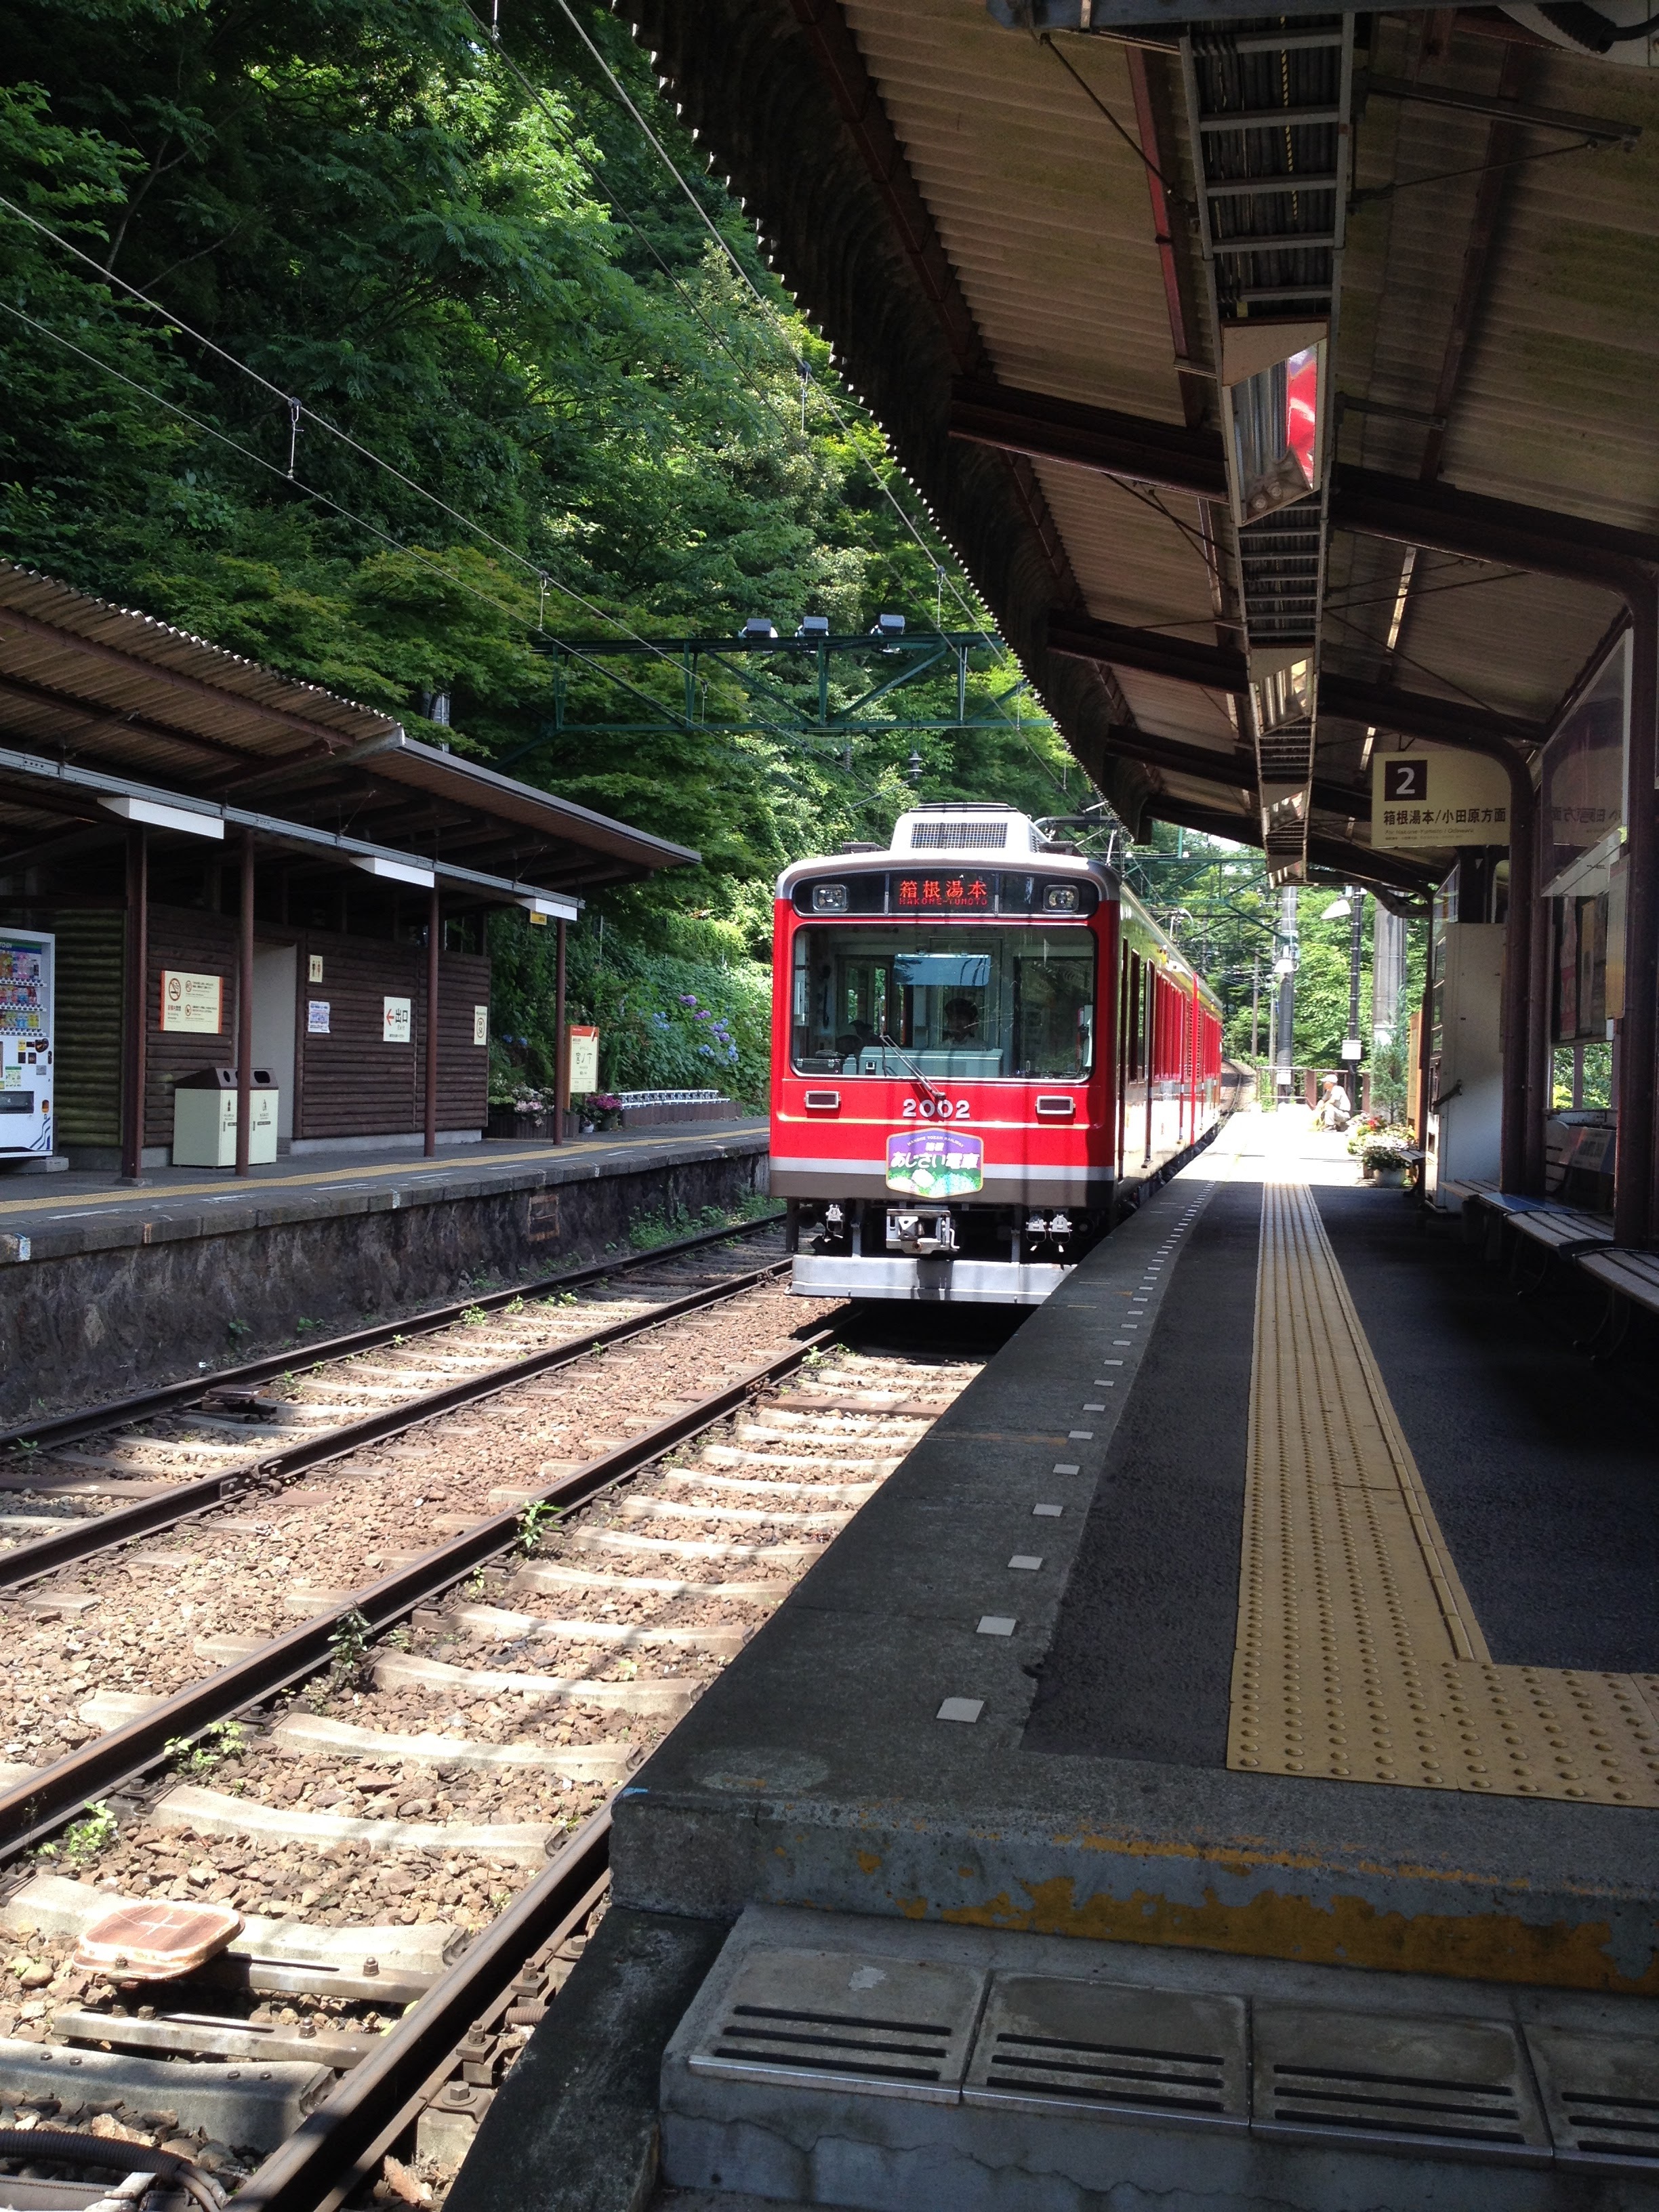
track, train, ship, transport, vehicle, train station, lane, public transport, metro station, locomotive, passenger, rail transport, means of transportation, land vehicle, residential area, rolling stock, metropolitan area, railroad car, japanese trains